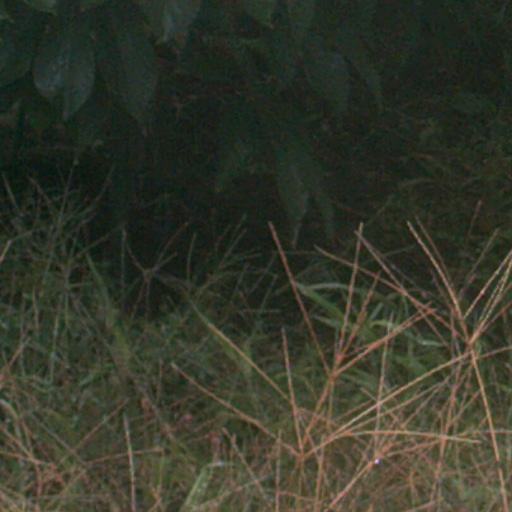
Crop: cassava